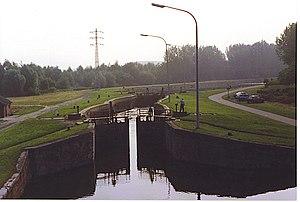
Cette page regroupe l'ensemble des monuments classés de la ville de Kampenhout.